Elihu Vedder

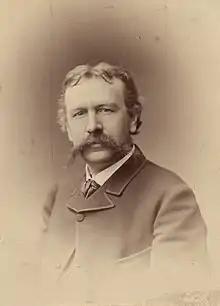
Vedder in 1870

Elihu Vedder (26 February 183629 January 1923) was an American symbolist painter, book illustrator and poet from New York City. He is best known for his fifty-five illustrations for Edward FitzGerald's translation of "The Rubaiyat of Omar Khayyam" (deluxe edition, published by Houghton Mifflin).